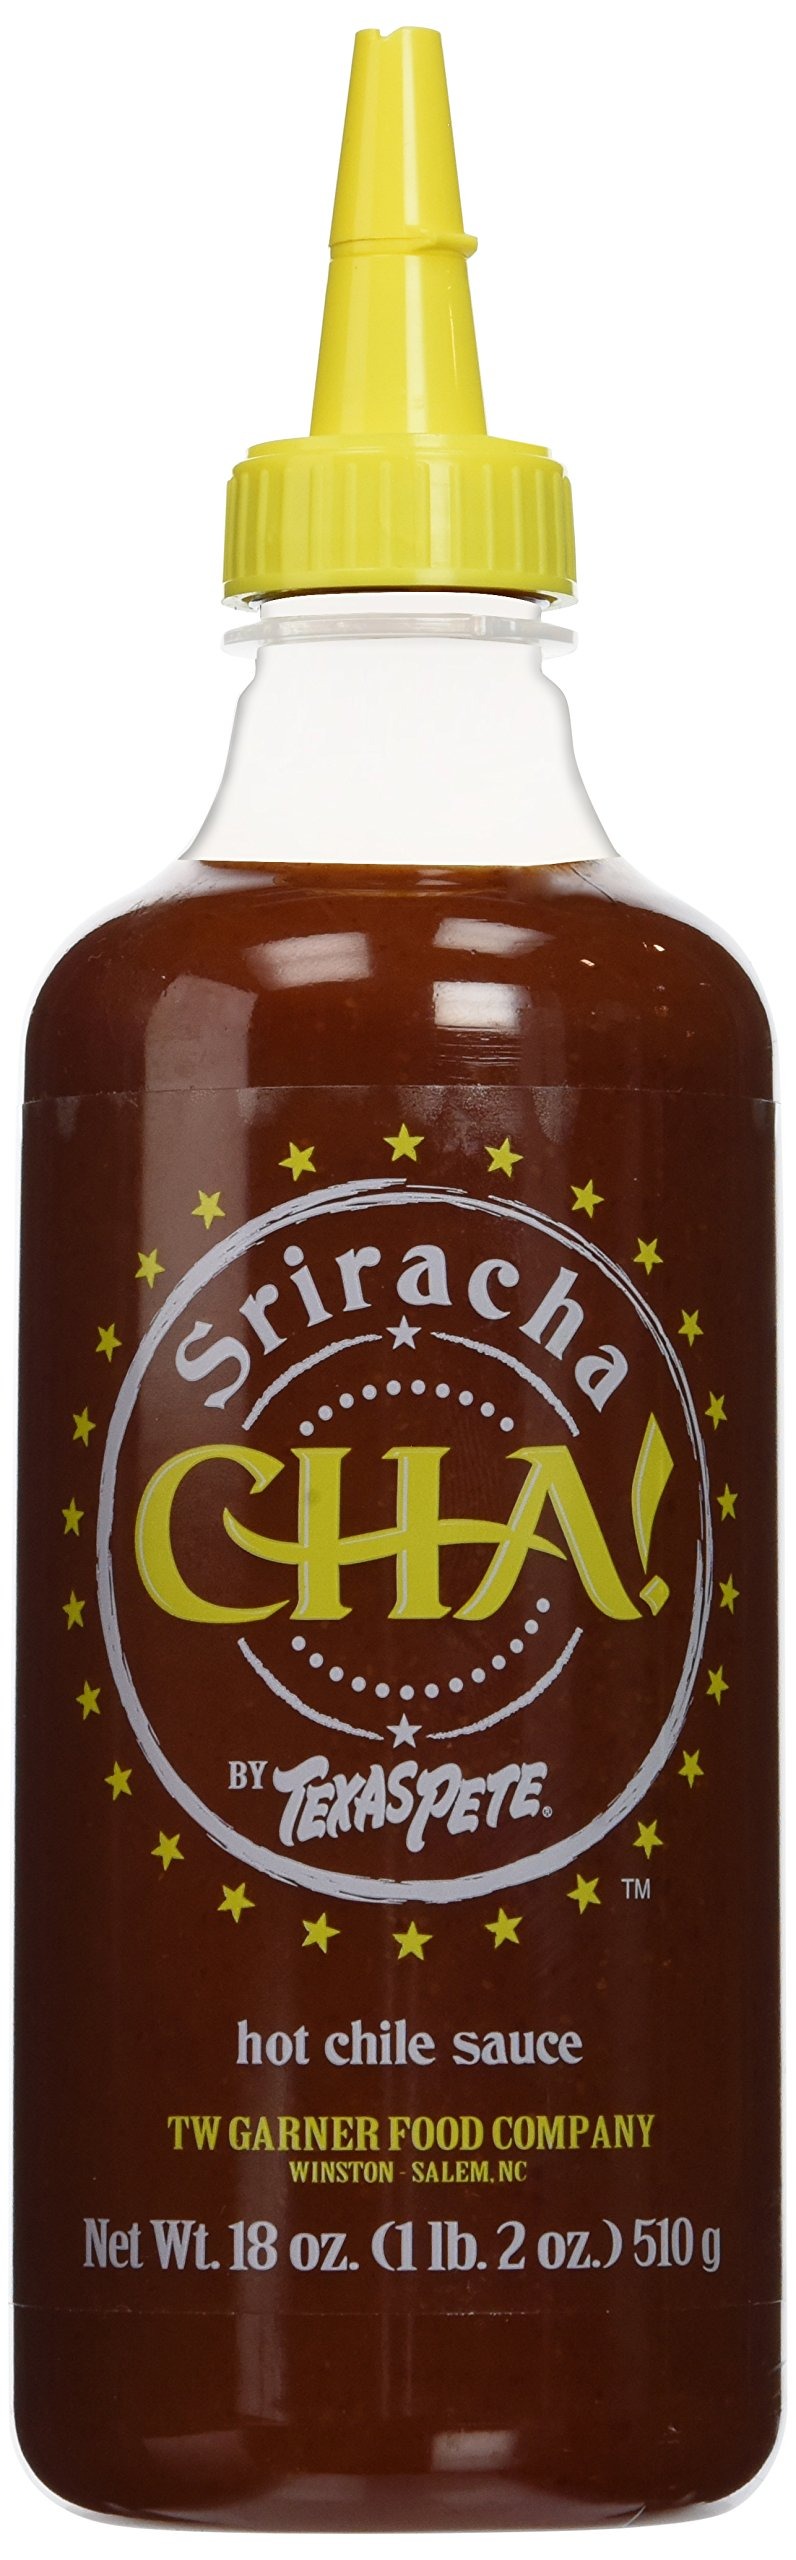
Item Name: Texas Pete Cha! Sriracha Hot Chile Sauce, 18 Ounce (Pack of 2)
Bullet Point 1: Hot and tangy with just a hint of sweetness
Bullet Point 2: Add to soups and noodles or drizzle on pasta, pizza hot dogs and hamburgers
Bullet Point 3: Pack of 2 bottles - 36 ounces total
Value: 36.0
Unit: Ounce

Price: 9.99